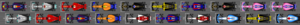
Le Grand Prix automobile de Hongrie 2019 disputé le 4 août 2019 sur le Hungaroring, est la 1 009 ᵉ épreuve du championnat du monde de Formule 1 courue depuis 1950. Il s'agit de la trente-quatrième édition du Grand Prix de Hongrie comptant pour le championnat du monde de Formule 1 et la douzième manche du championnat 2019.